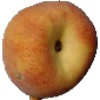
Label: Peach 1